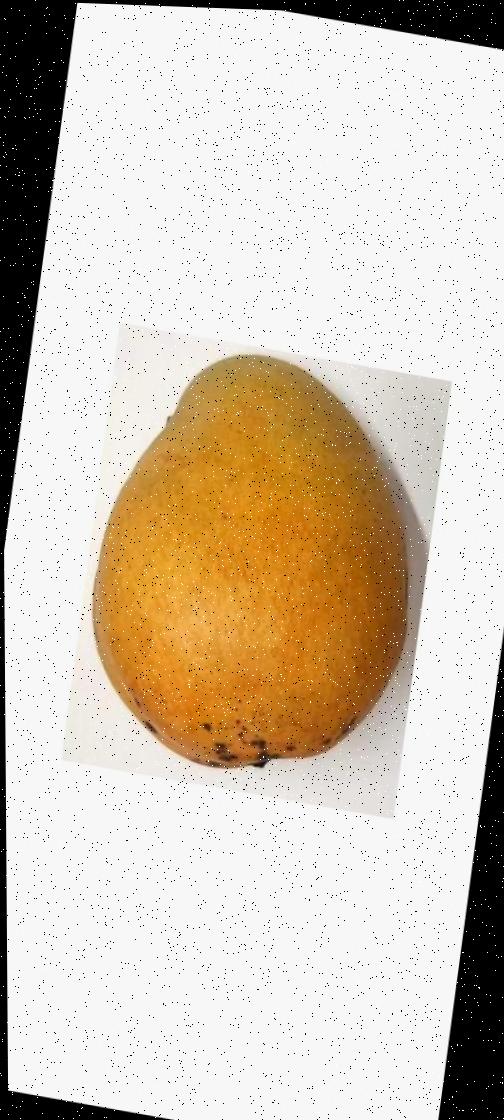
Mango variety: Bari-11